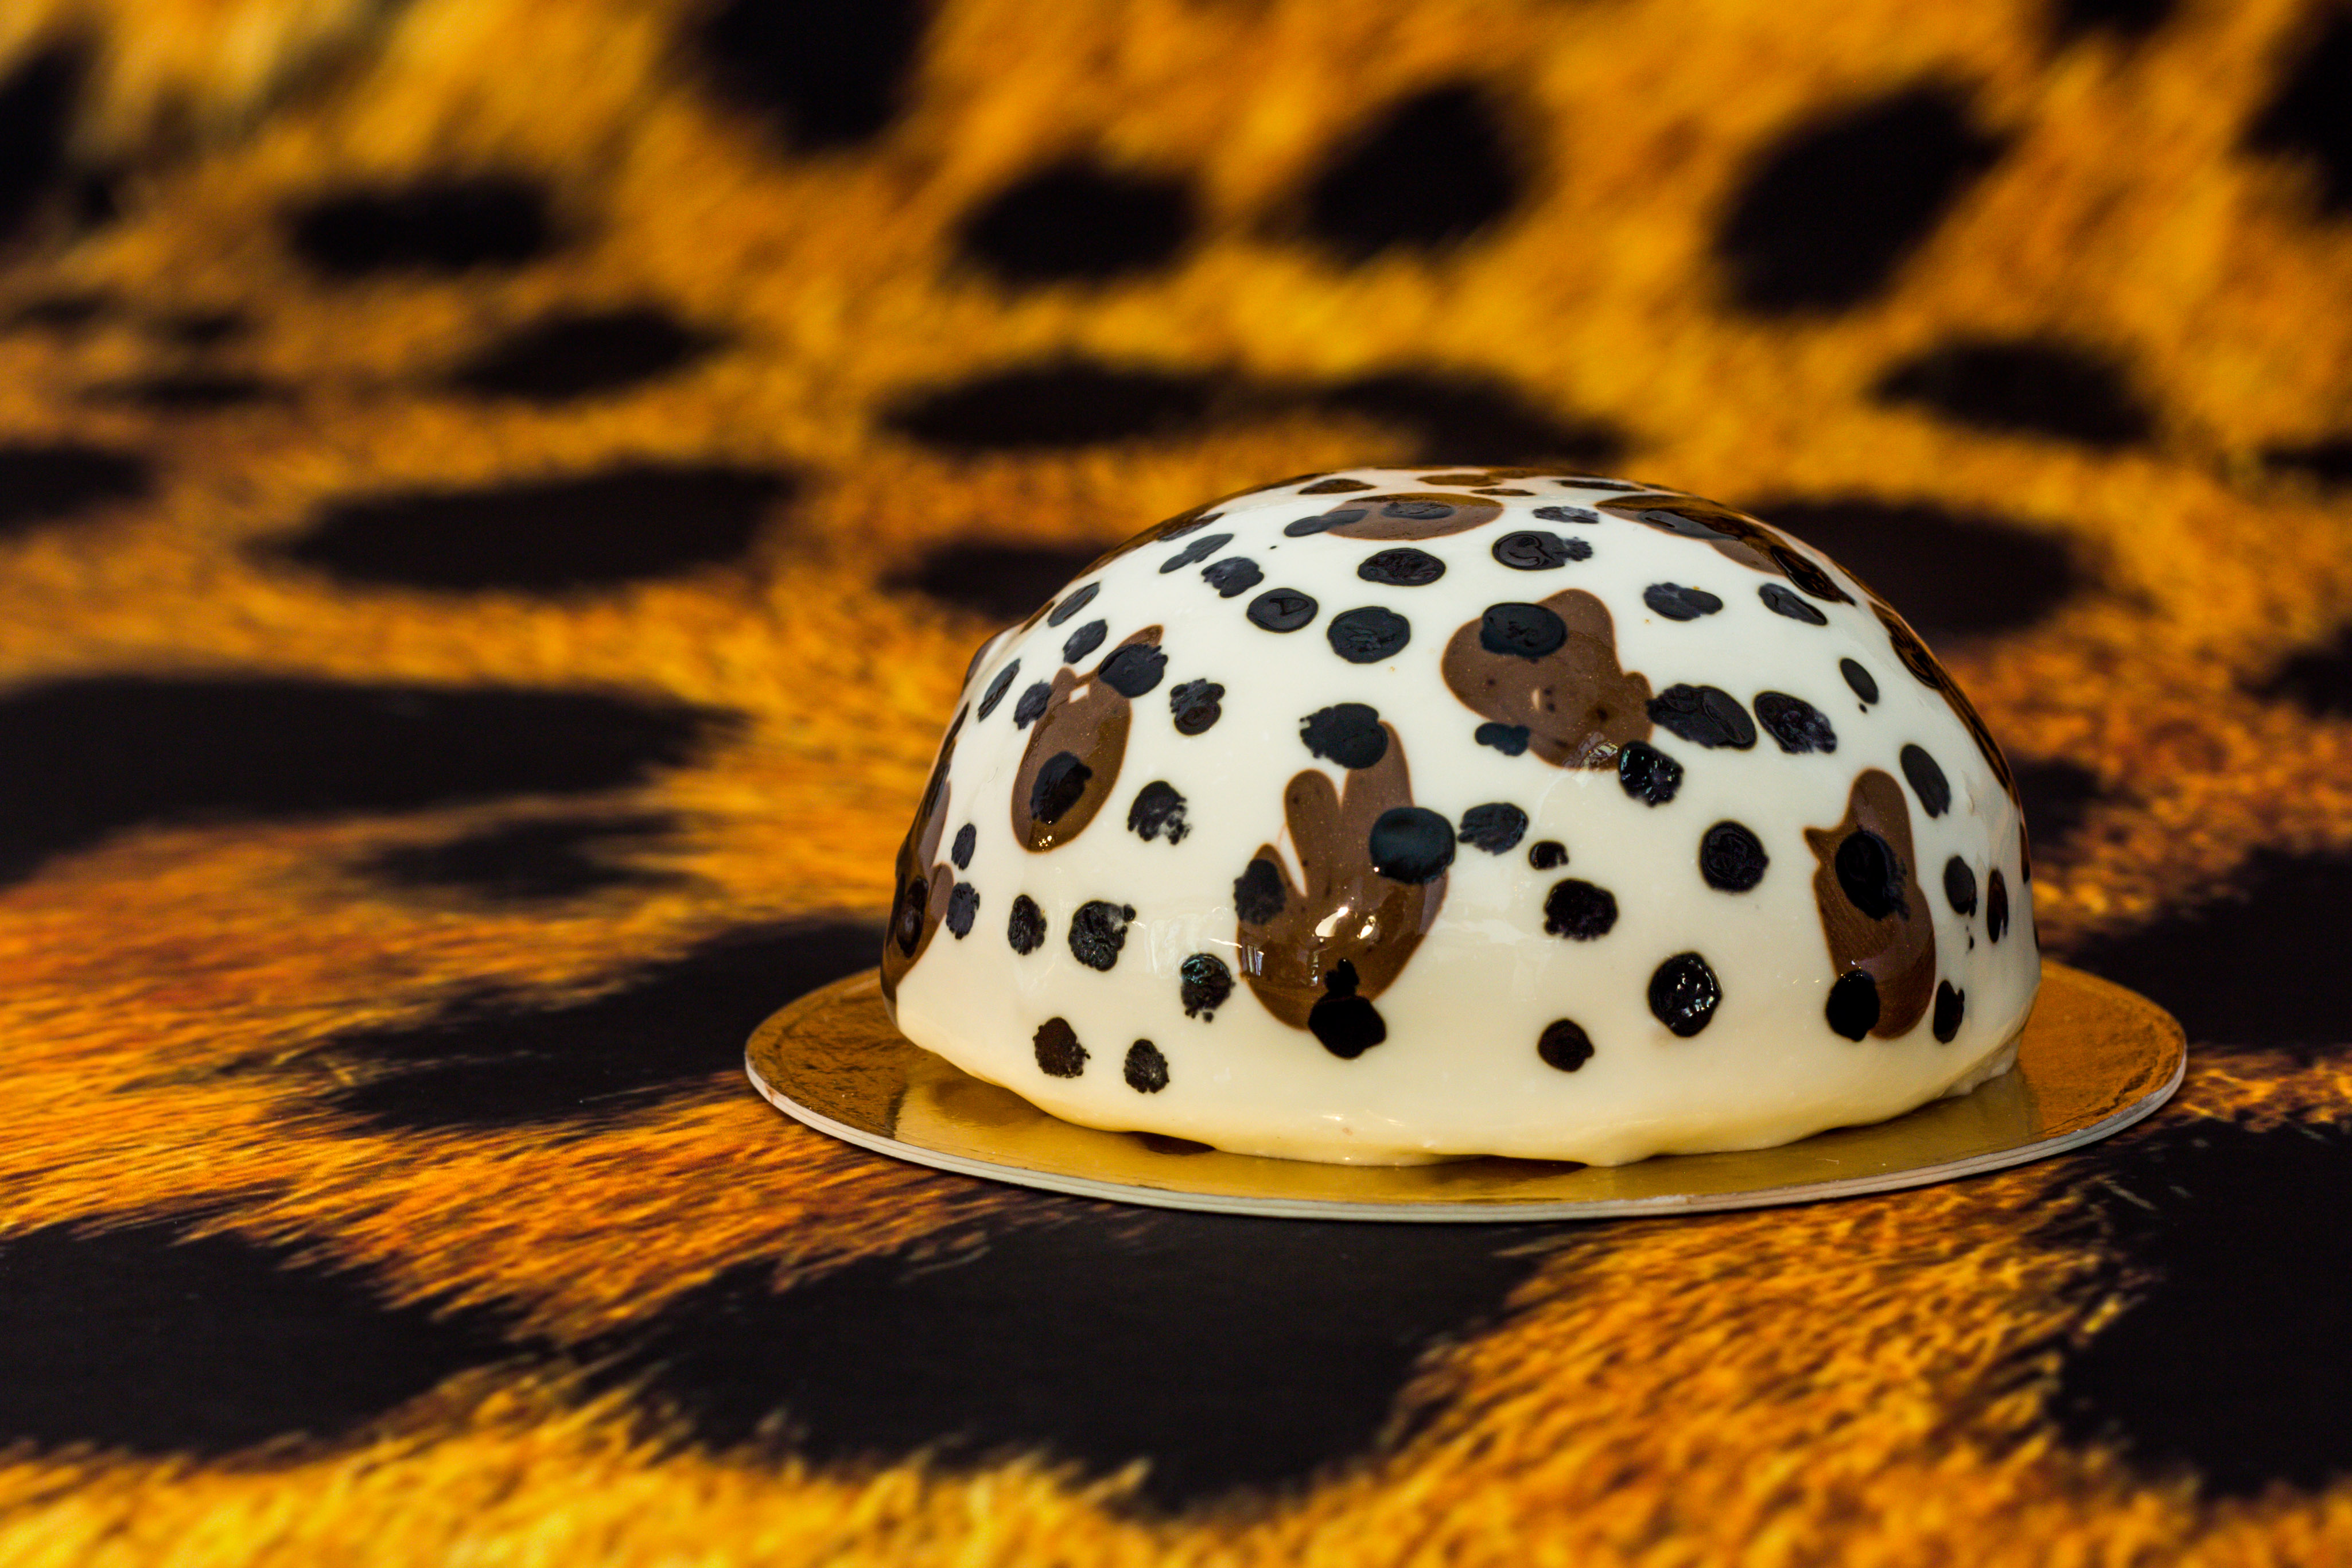
food, sports equipment, natural material, grass, sports gear, pattern, close up, fashion accessory, macro photography, event, rock, font, liquid, recreation, still life photography, art, hat, wildlife, monochrome photography, personal protective equipment